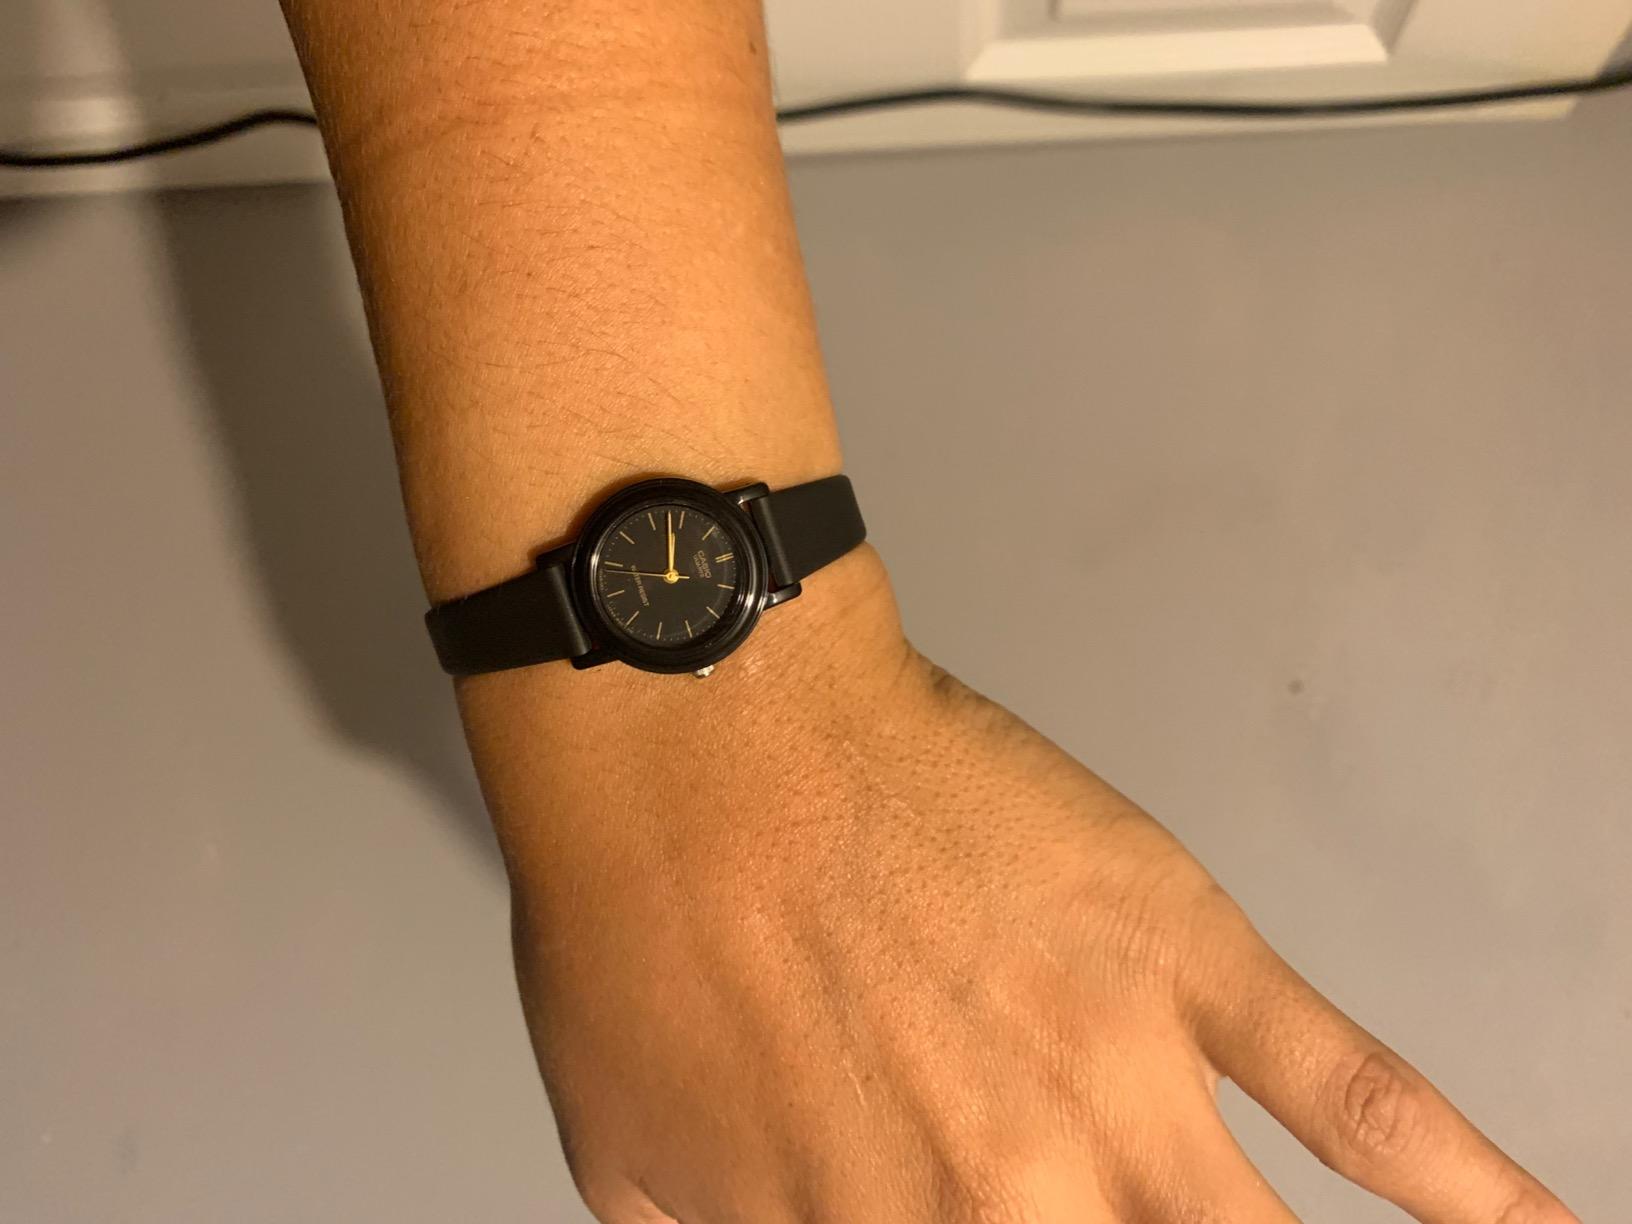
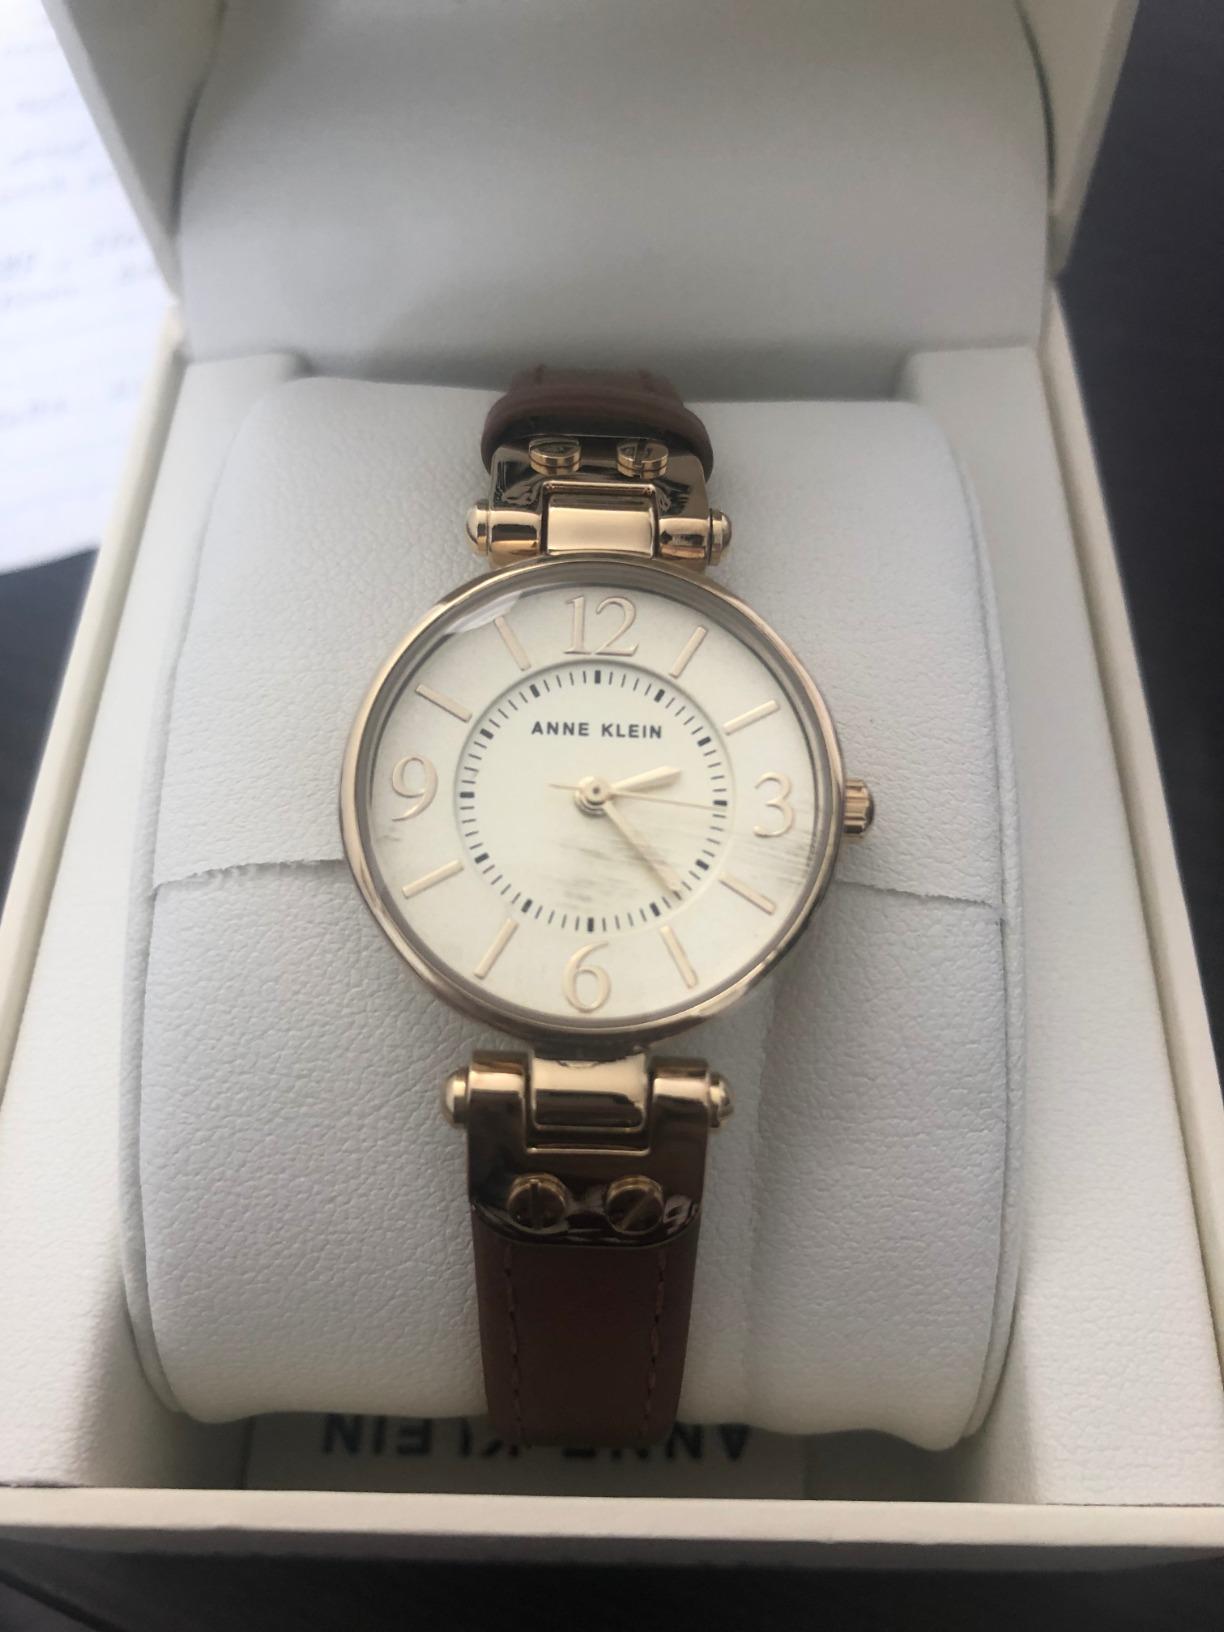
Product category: accessories_watch
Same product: no